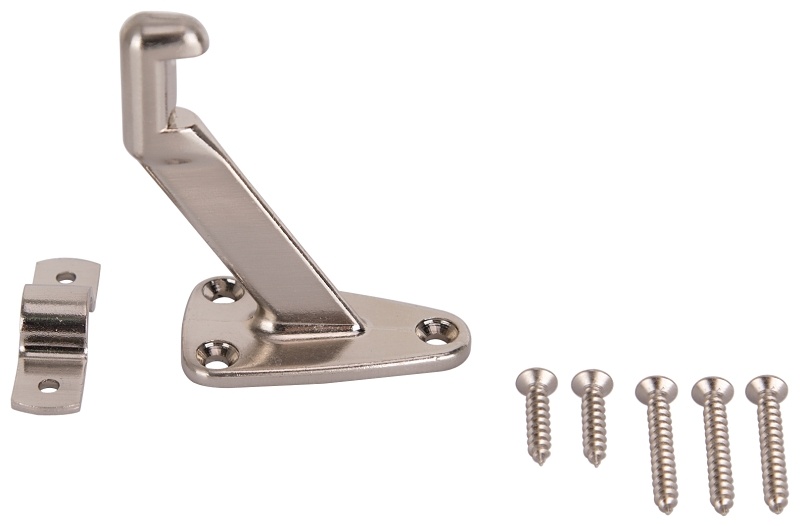
ProSource 23257SNB3L-PS Heavy-Duty Handrail Bracket
The handrail brackets are easy to install. They are design to adjust to any stairway angle and are great for indoor or outdoor use. The handrail brackets are durable, sturdy, long-lasting and made from zinc die cast. Unit: CD UPC: 045734646568 Model Number: 23257SNB3L-PS
Brand: PRO-SOURCE
Category: Hardware > Building Materials > Handrails & Railing Systems > Handrails